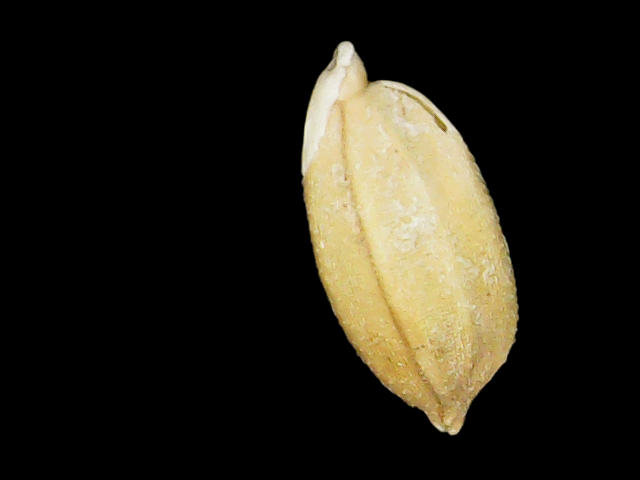
Rice variety: Binadhan08